Commercial diving

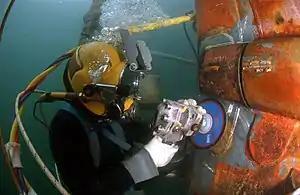
A diver at work on hull maintenance

Potable water diving is diving in a tank for potable water. This is usually done for inspection and cleaning tasks. A person who is trained to do this work may be described as a potable water diver. The risks to the diver associated with potable water diving are related to the access, confined spaces and outlets for the water. The risk of contamination of the water is managed by isolating the diver in a clean dry-suit and helmet or full-face mask which are decontaminated before the dive.